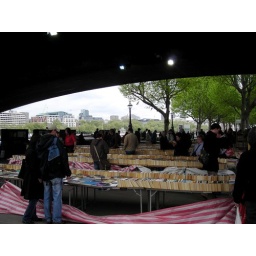
A second-hand book sale underneath a bridge on London's South Bank.